Hockey

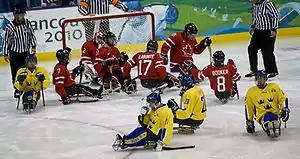
Sledge hockey or "sled hockey" (now called "Para ice hockey") is the only hockey sport on ice created exclusively for participants with physical disabilities.

Sledge hockey, a variant of ice hockey designed for players with physical disabilities, was created in the 1960s and has since been renamed, "Para-ice hockey".